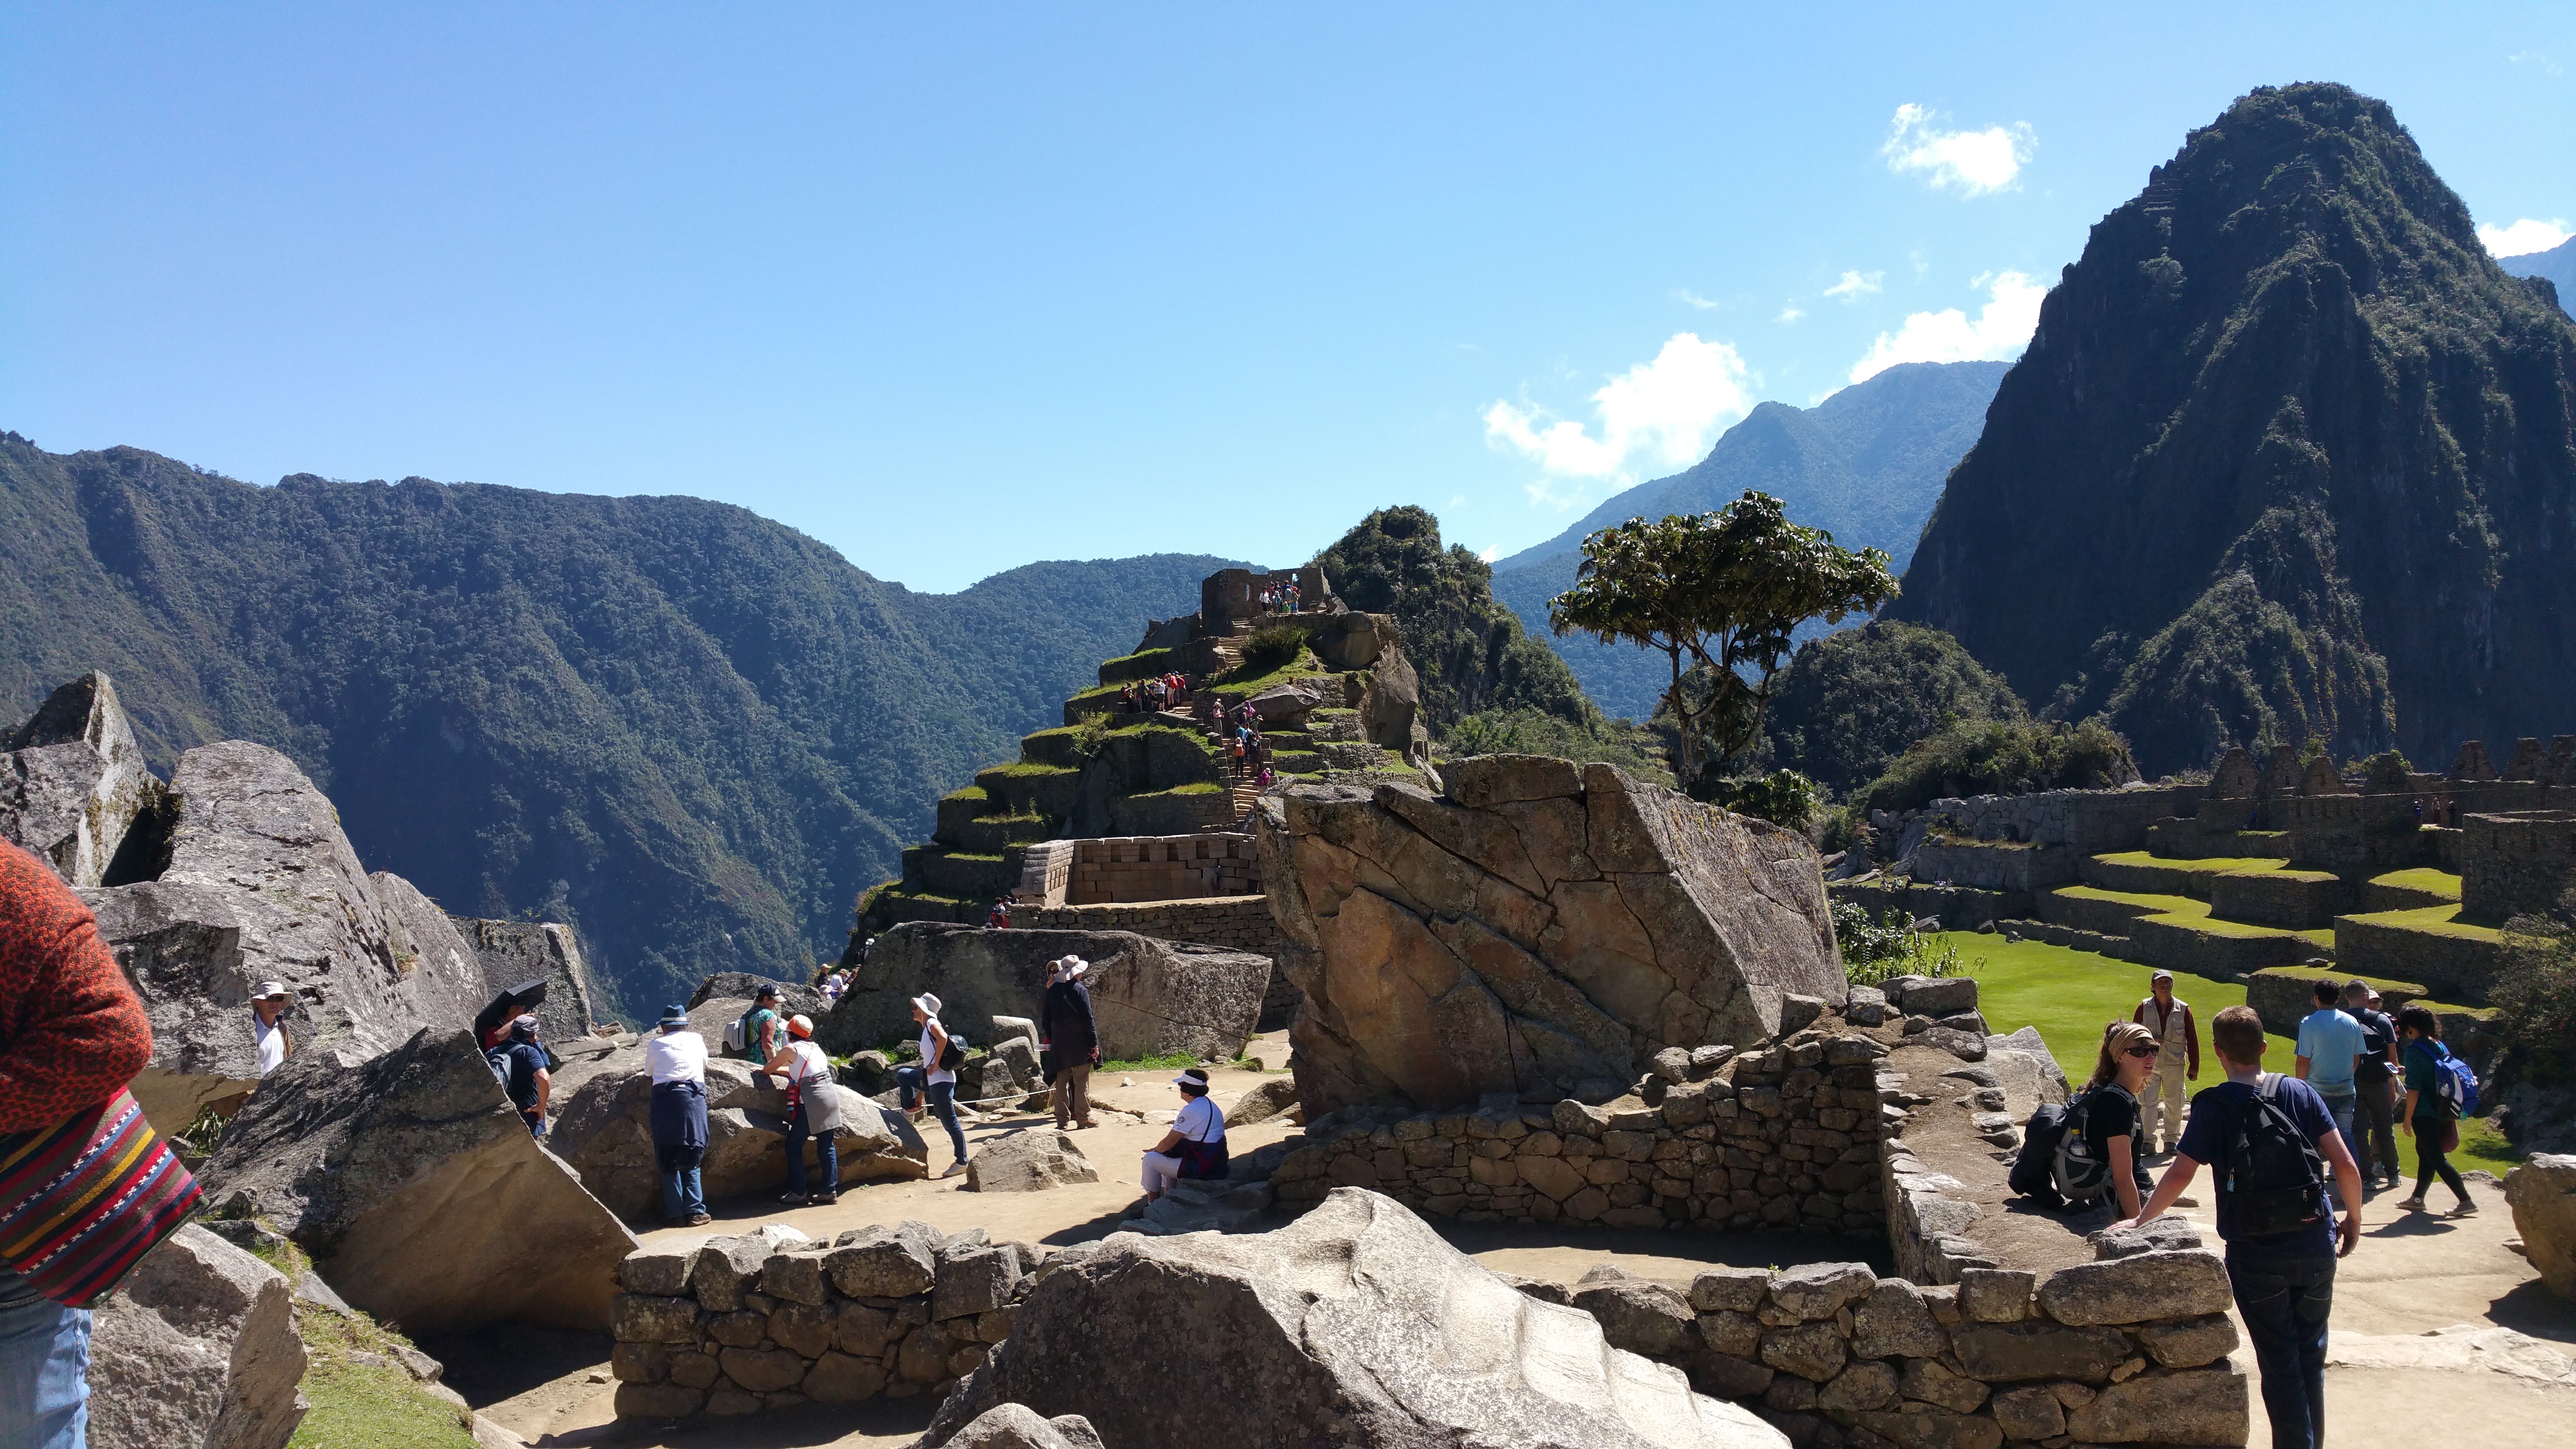
rock, walking, mountain, hiking, adventure, valley, mountain range, travel, ancient, landmark, tourism, ridge, machu picchu, peru, geology, alps, backpacking, badlands, plateau, peruvian, wadi, incan, landform, tours, mountainous landforms